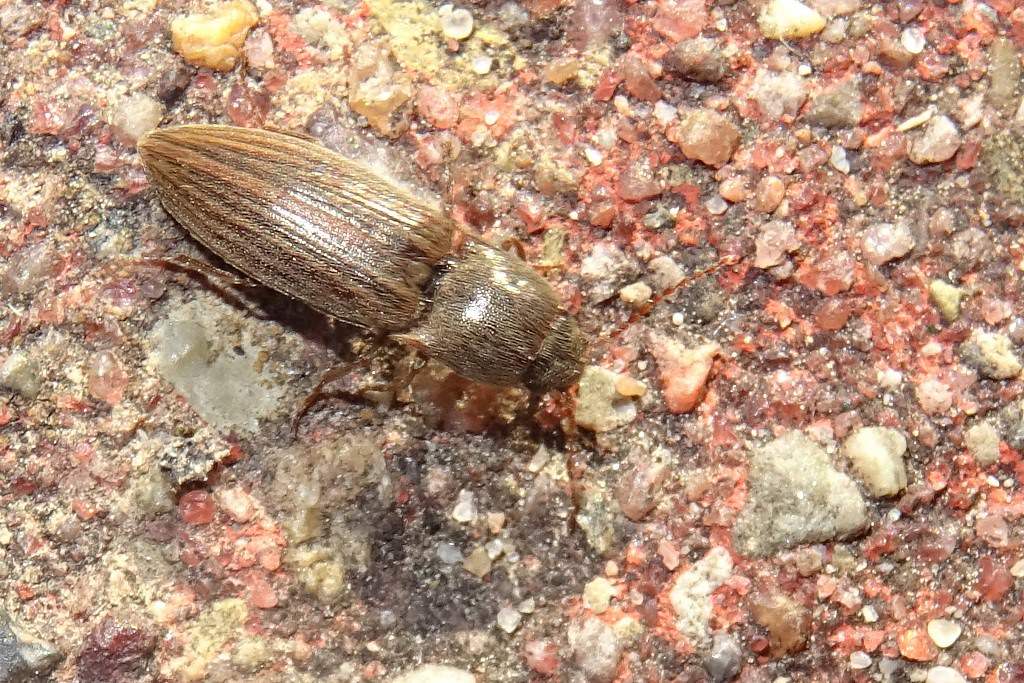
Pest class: clickbeetles_wireworms